United States Custom House (New Orleans)

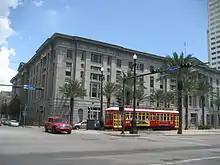
The Custom House in 2009

In 1847, the Treasury Department chose the design of Alexander Thompson Wood, and construction began in 1848. After Wood was replaced as architect in 1850, a succession of eight architects followed, each modifying the original design concept.